Pop Warner

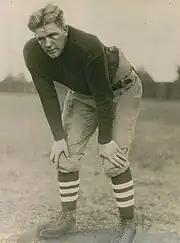
Ernie Nevers, whom Warner called his greatest player.

The 1918 season was cut short at the end of November due to the continuing effects of World War I and the influenza pandemic. Only five games were played, and the season's final game was in Cleveland against the Naval Reserve. Warner's first loss at Pitt, it was one of the most controversial games in school history. According to Warner and several reporters covering the game, Pitt was robbed by the officials. The referees said that the timekeeper's watch was broken, ended the first half before Pitt was able to score and allowed the Reserves extra time in the fourth quarter to pull ahead, 10–9. Although he refused to acknowledge the loss, Warner's 29-game winning streak came to an end. Moon Ducote kicked the 41-yard, game-winning field goal for the Naval Reserve, and Warner called him "the greatest football player I ever saw". Despite the loss, a number of selectors named the 4–1 1918 Panthers national champion. The team was led by freshman running back Tom Davies, who averaged 150 yards per game over his four-year career.